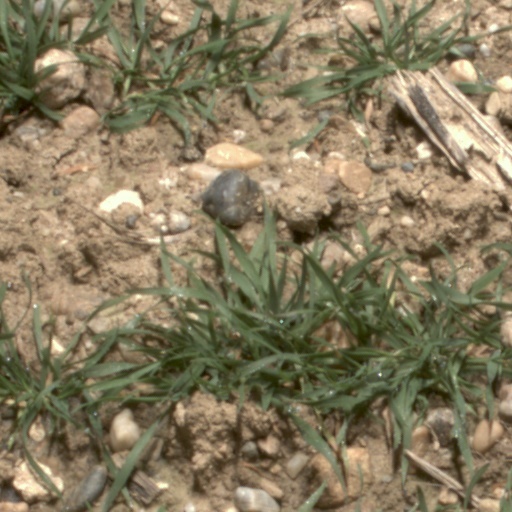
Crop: wheat